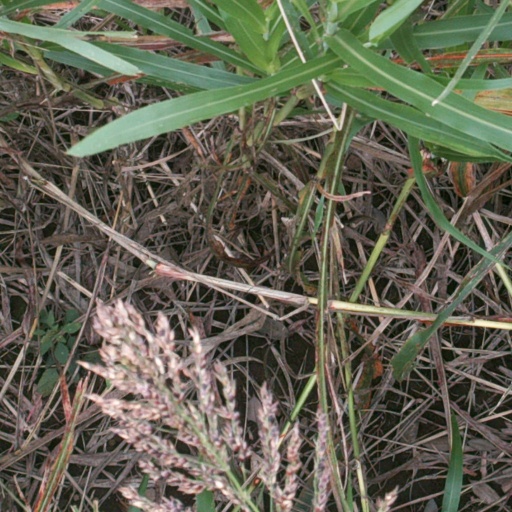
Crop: sorghum